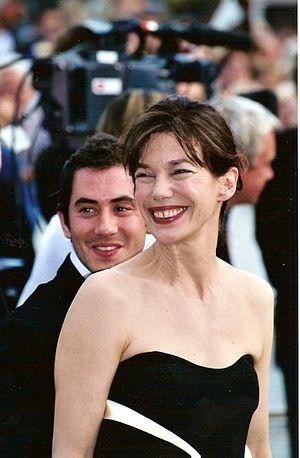
Jane Birkin au festival de Cannes
Jane Birkin, née le 14 décembre 1946 dans le quartier de Marylebone à Londres, est une actrice et chanteuse britannique, francophone, installée en France depuis la fin des années 1960, puis naturalisée française.